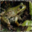
Label: frog